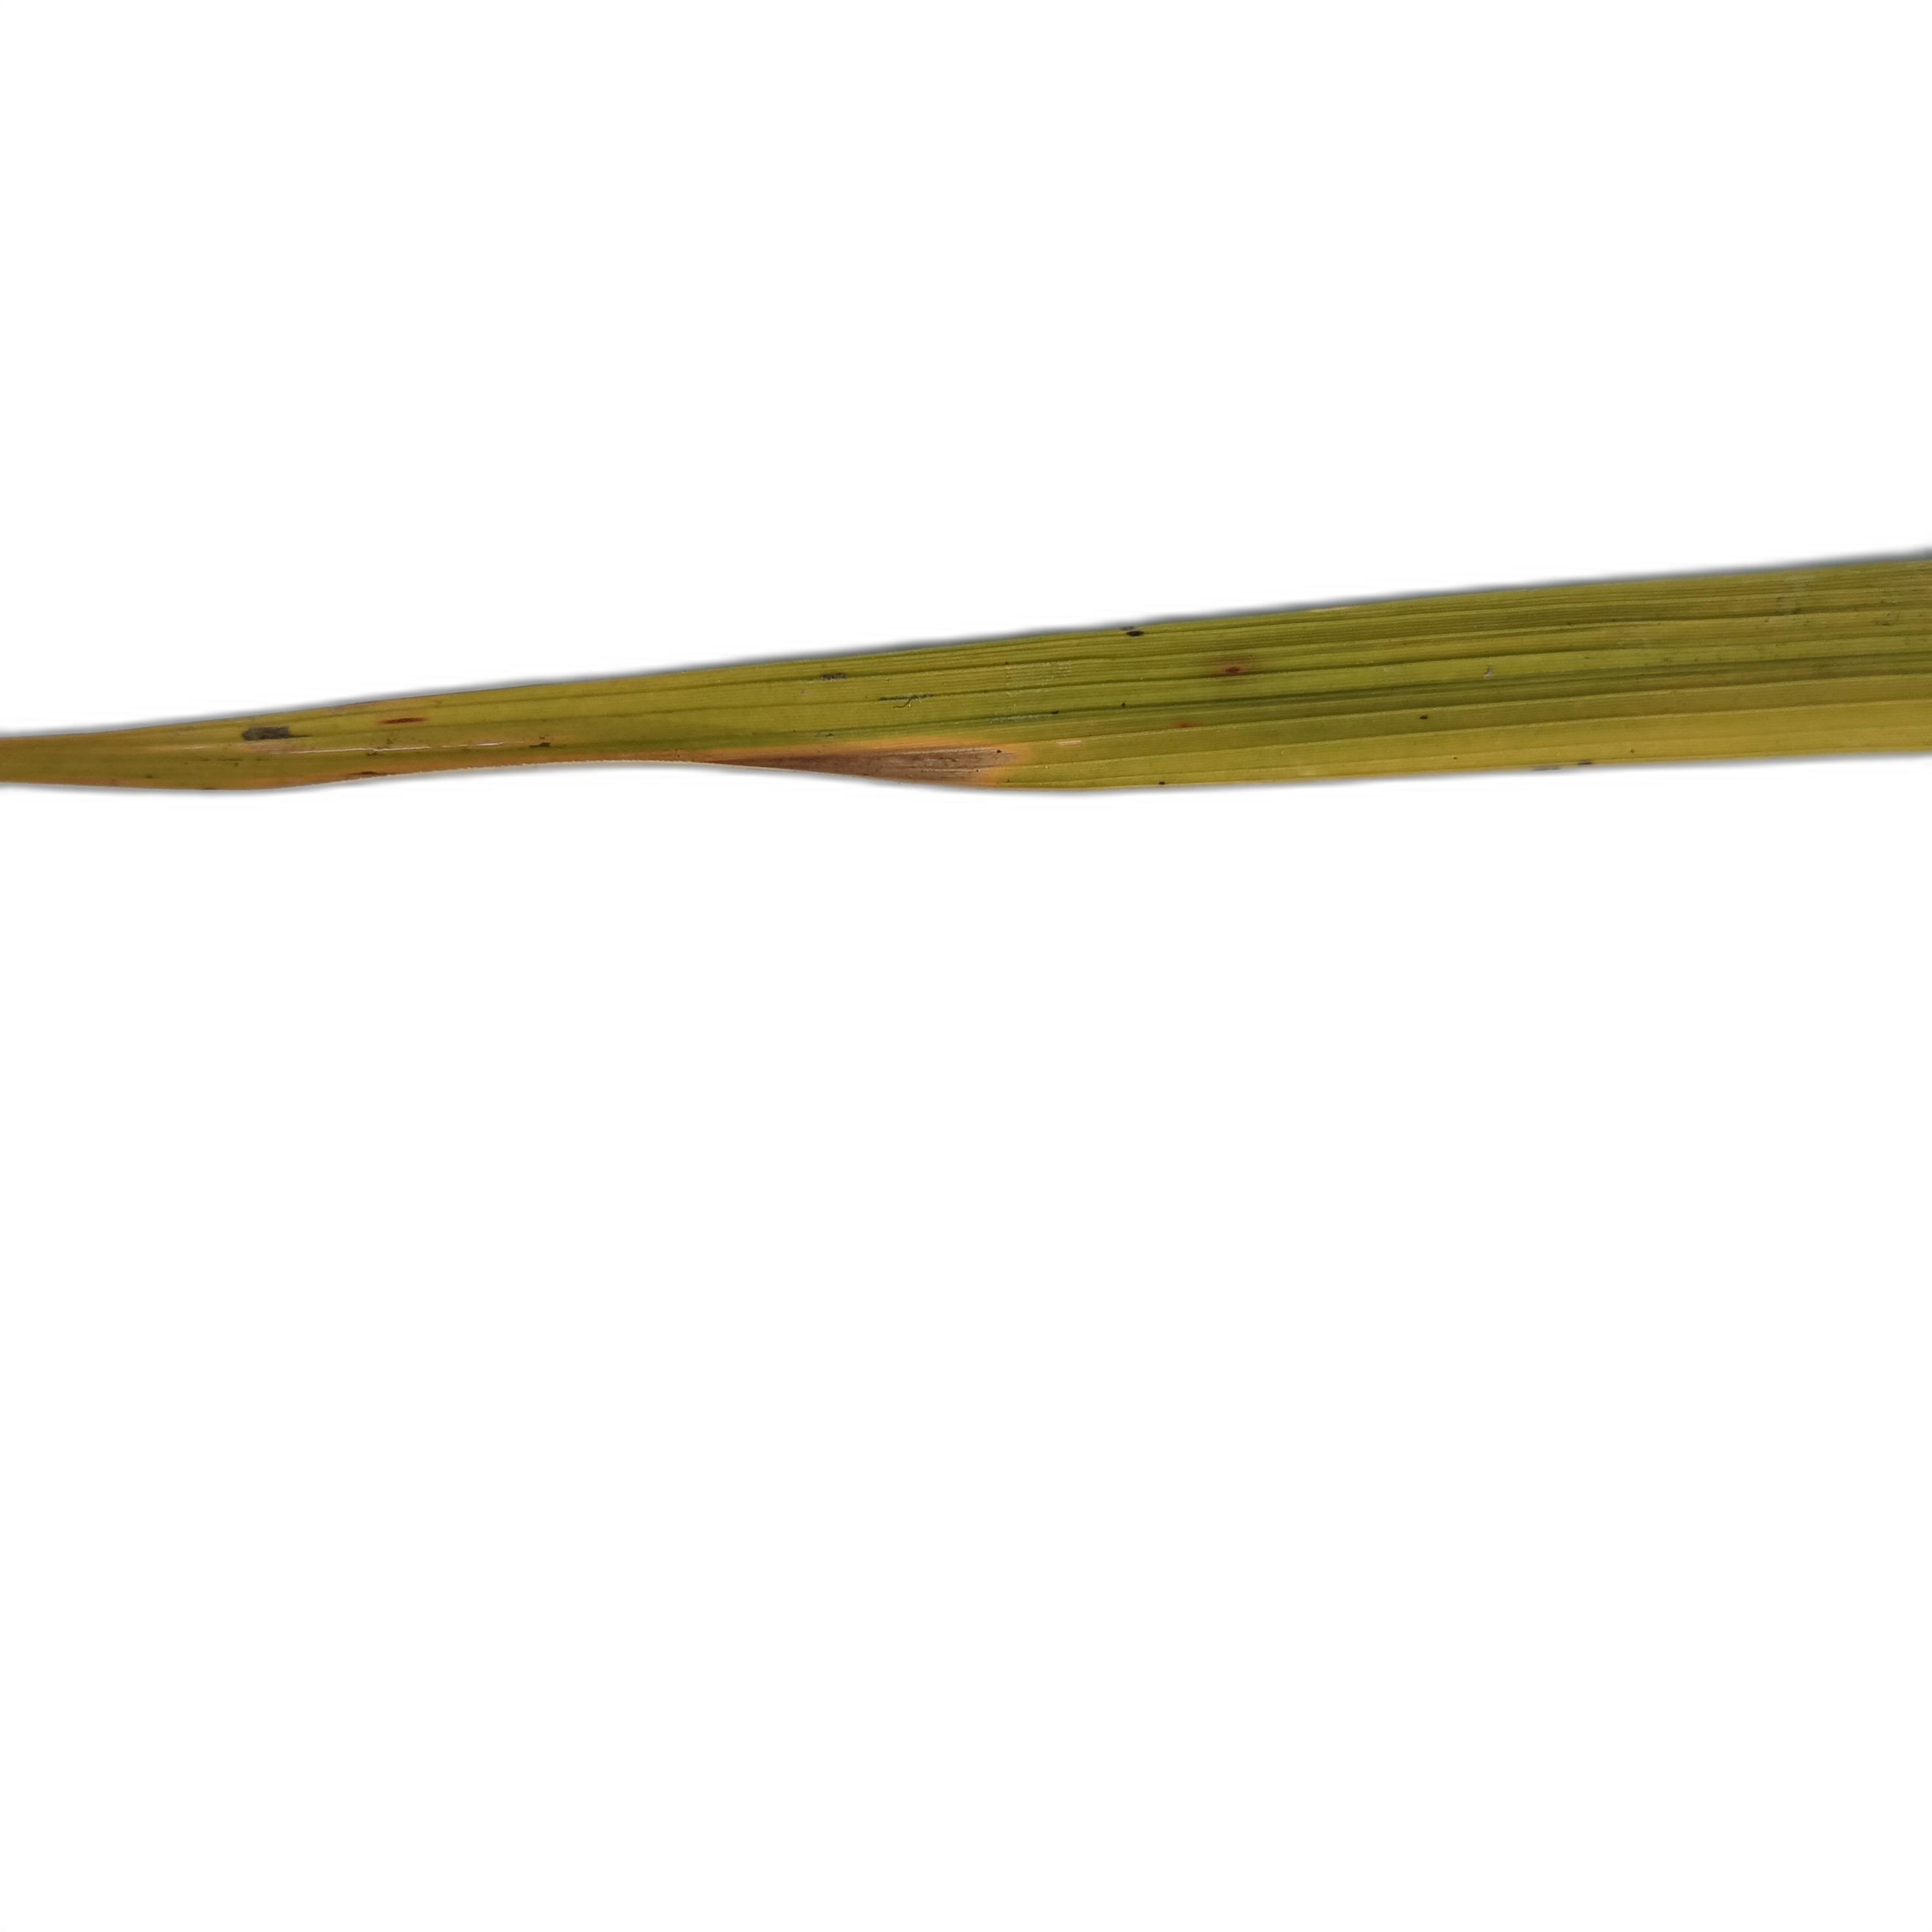
Label: Rice Tungro